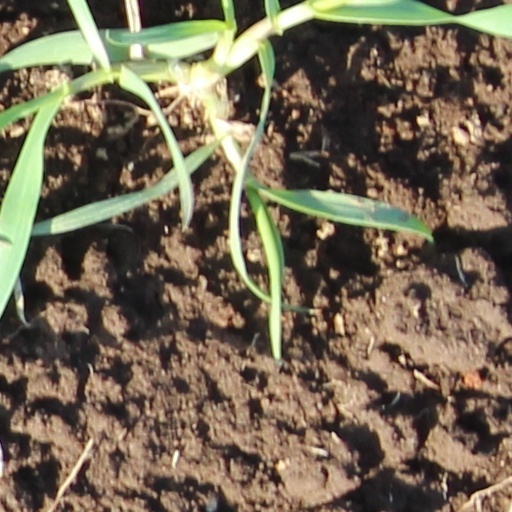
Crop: wheat